Fionna Campbell

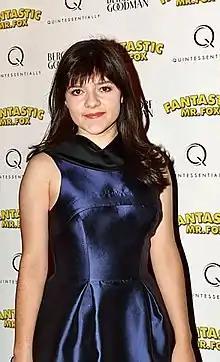
Fionna is voiced by Madeleine Martin

Fionna first appeared in "Adventure Time" in the third season episode "Fionna and Cake". At the end of the episode, it is revealed that Fionna and Cake are characters within a fanfiction being written by Ice King.